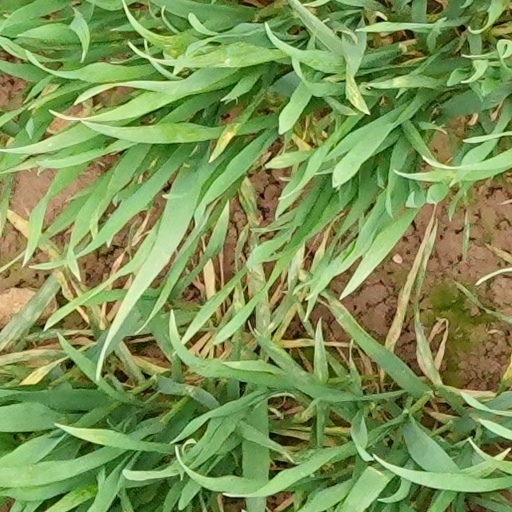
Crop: wheat